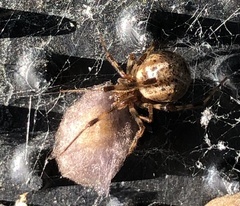
Species: Parasteatoda_tepidariorum